Virginity

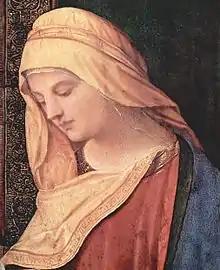
Detail of "The Reading Madonna" by Giorgione (c. 1500)

Despite common cultural beliefs, links between hymen state and vaginal penetration are not clear-cut. Inserting objects (including penises) into the vagina may or may not affect the hymen. The state of a hymen cannot be used to prove or disprove virginity. Penile penetration does not lead to predictable changes to female genital organs; after puberty, hymens are highly elastic and can stretch during penetration without trace of injury. Females with a confirmed history of sexual abuse involving genital penetration may have normal hymens. Young females who say they have had consensual sex mostly show no identifiable changes in the hymen. Hymens rarely completely cover the vagina, hymens naturally have irregularities in width, and hymens can heal spontaneously without scarring. Visible breaks in the hymen, including complete hymenal clefts, are also common in girls and women who have never been sexually active.